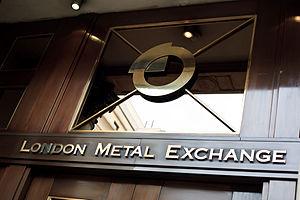
Le London Metal Exchange est la place boursière de Londres spécialisée dans les contrats à terme portant sur les métaux non ferreux.